Toulouse Capitole University

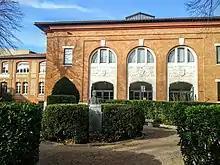
Amphitheater Cujas

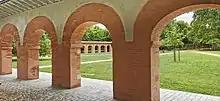
Cloister Saint-Pierre des Chartreux

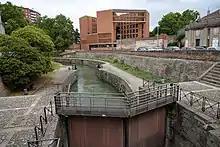
Toulouse School of Economics

Toulouse 1 Capitole educates more than 20,000 students every year, over 15% of which are international students. Students may enroll in a Bachelors program directly after obtaining a "Baccalauréat", or the equivalent high school diploma for international students. Unlike the French "Grandes écoles", public university education is open enrollment, tuition is often more affordable, and registration does not require attendance at a post-high school preparatory school. Degrees from French universities are recognized world-wide and awarded by the Ministry of National Education (France).